Robert Winthrop Chanler

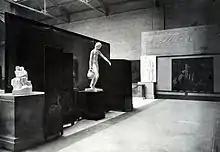
The 1913 Armory Show in Chicago featuring two of Chanler's screens

Chanler was born on February 22, 1872, in New York City to John Winthrop Chanler of the Dudley–Winthrop family and Margaret Astor Ward of the Astor family. Through his father, he was a great-great-grandson of Peter Stuyvesant and a great-great-great-great-grandson of Wait Winthrop and Joseph Dudley. Through his mother, he was a grandnephew of Julia Ward Howe, John Jacob Astor III, and William Backhouse Astor, Jr.